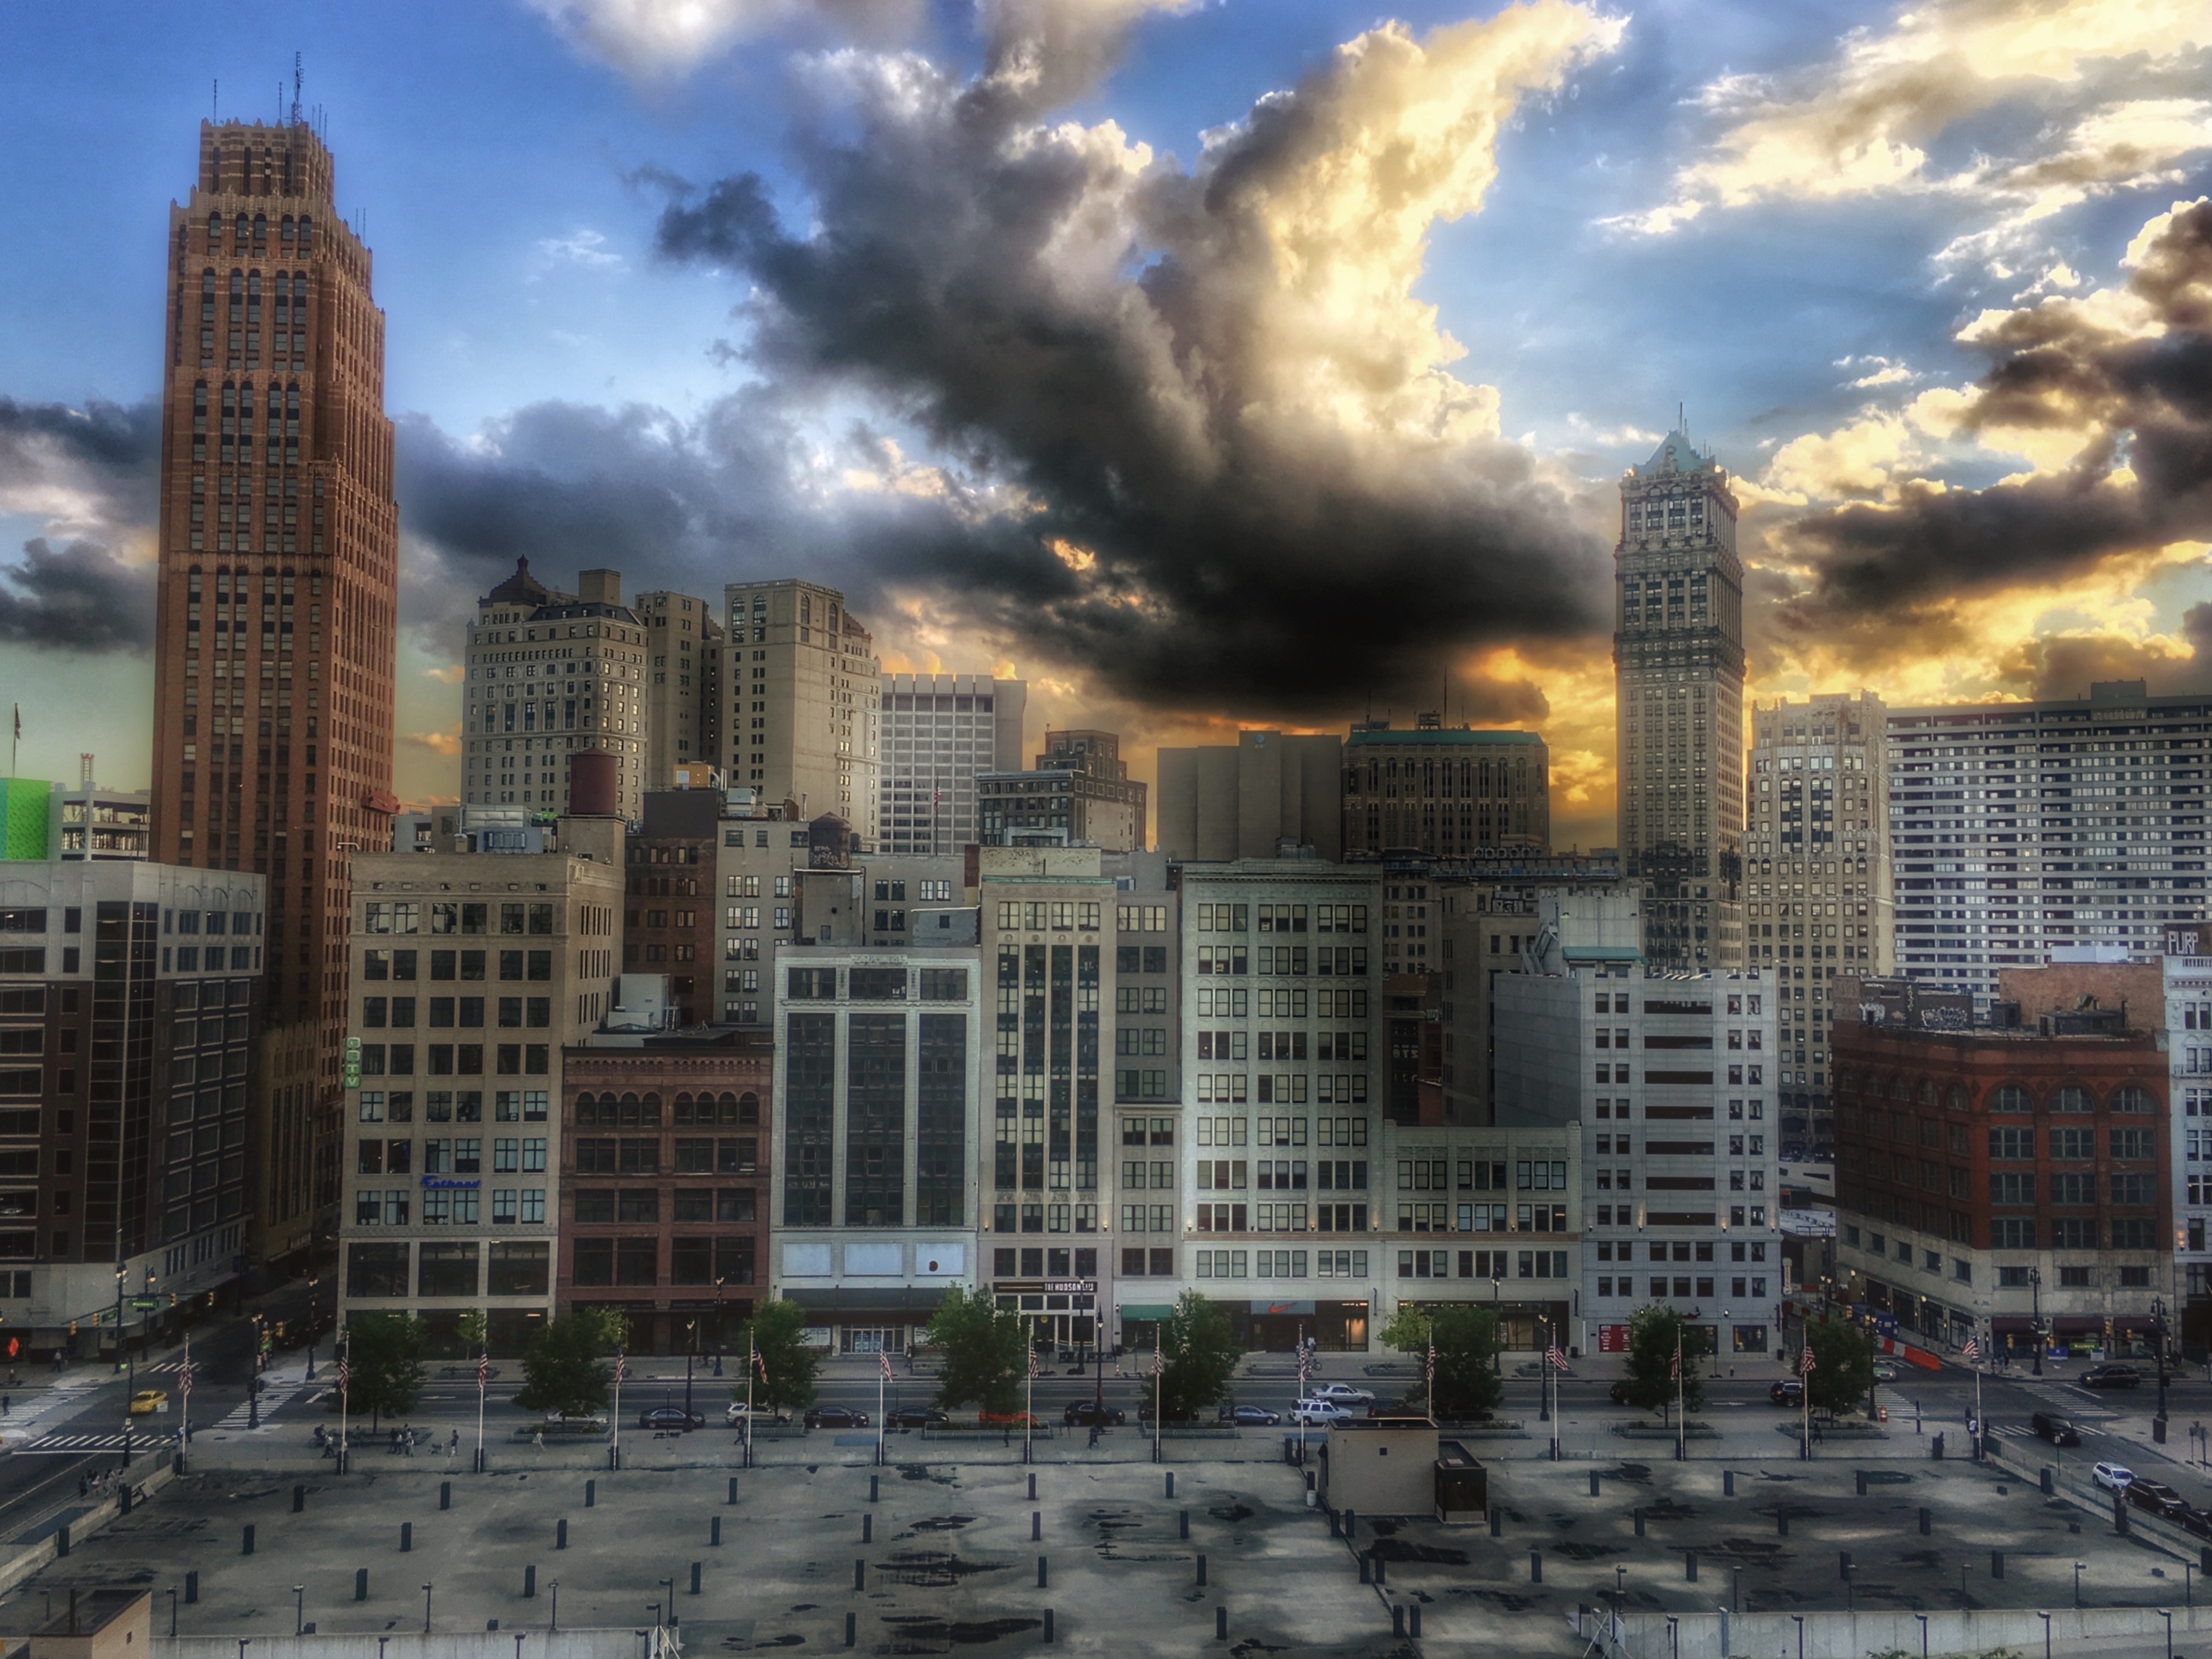
skyline, city, skyscraper, cityscape, panorama, downtown, evening, plaza, landmark, tower block, metropolis, condominium, neighbourhood, urban area, residential area, human settlement, metropolitan area